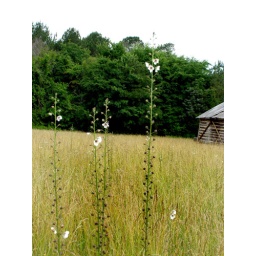
Moth mullein flowers hover above the tall grasses in a field near Carrboro. Photo by Ken Moore.